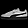
Label: Sneaker